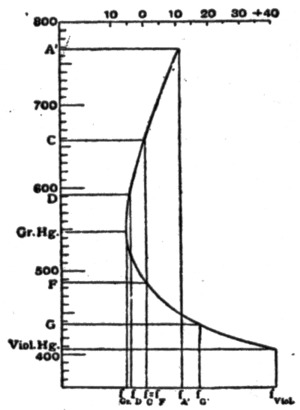
Une aberration chromatique est une aberration optique qui produit différentes mises au point en fonction de la longueur d'onde. On observe alors une image floue et aux contours irisés. Elle résulte de la décomposition de la lumière blanche en plusieurs bandes de couleurs.